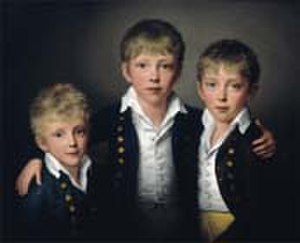
Eugen Reventlow / Uddannelse
Eugen greve Reventlow var en holstensk godsejer og dansk diplomat, bror til Theodor Reventlow.